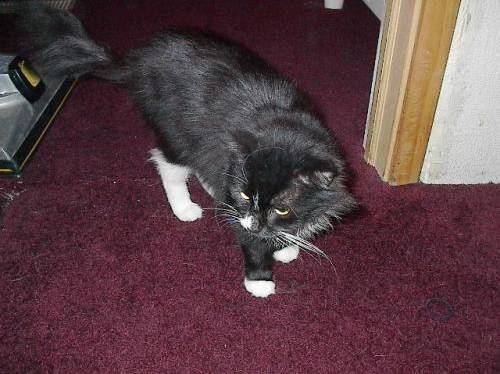
Label: cat